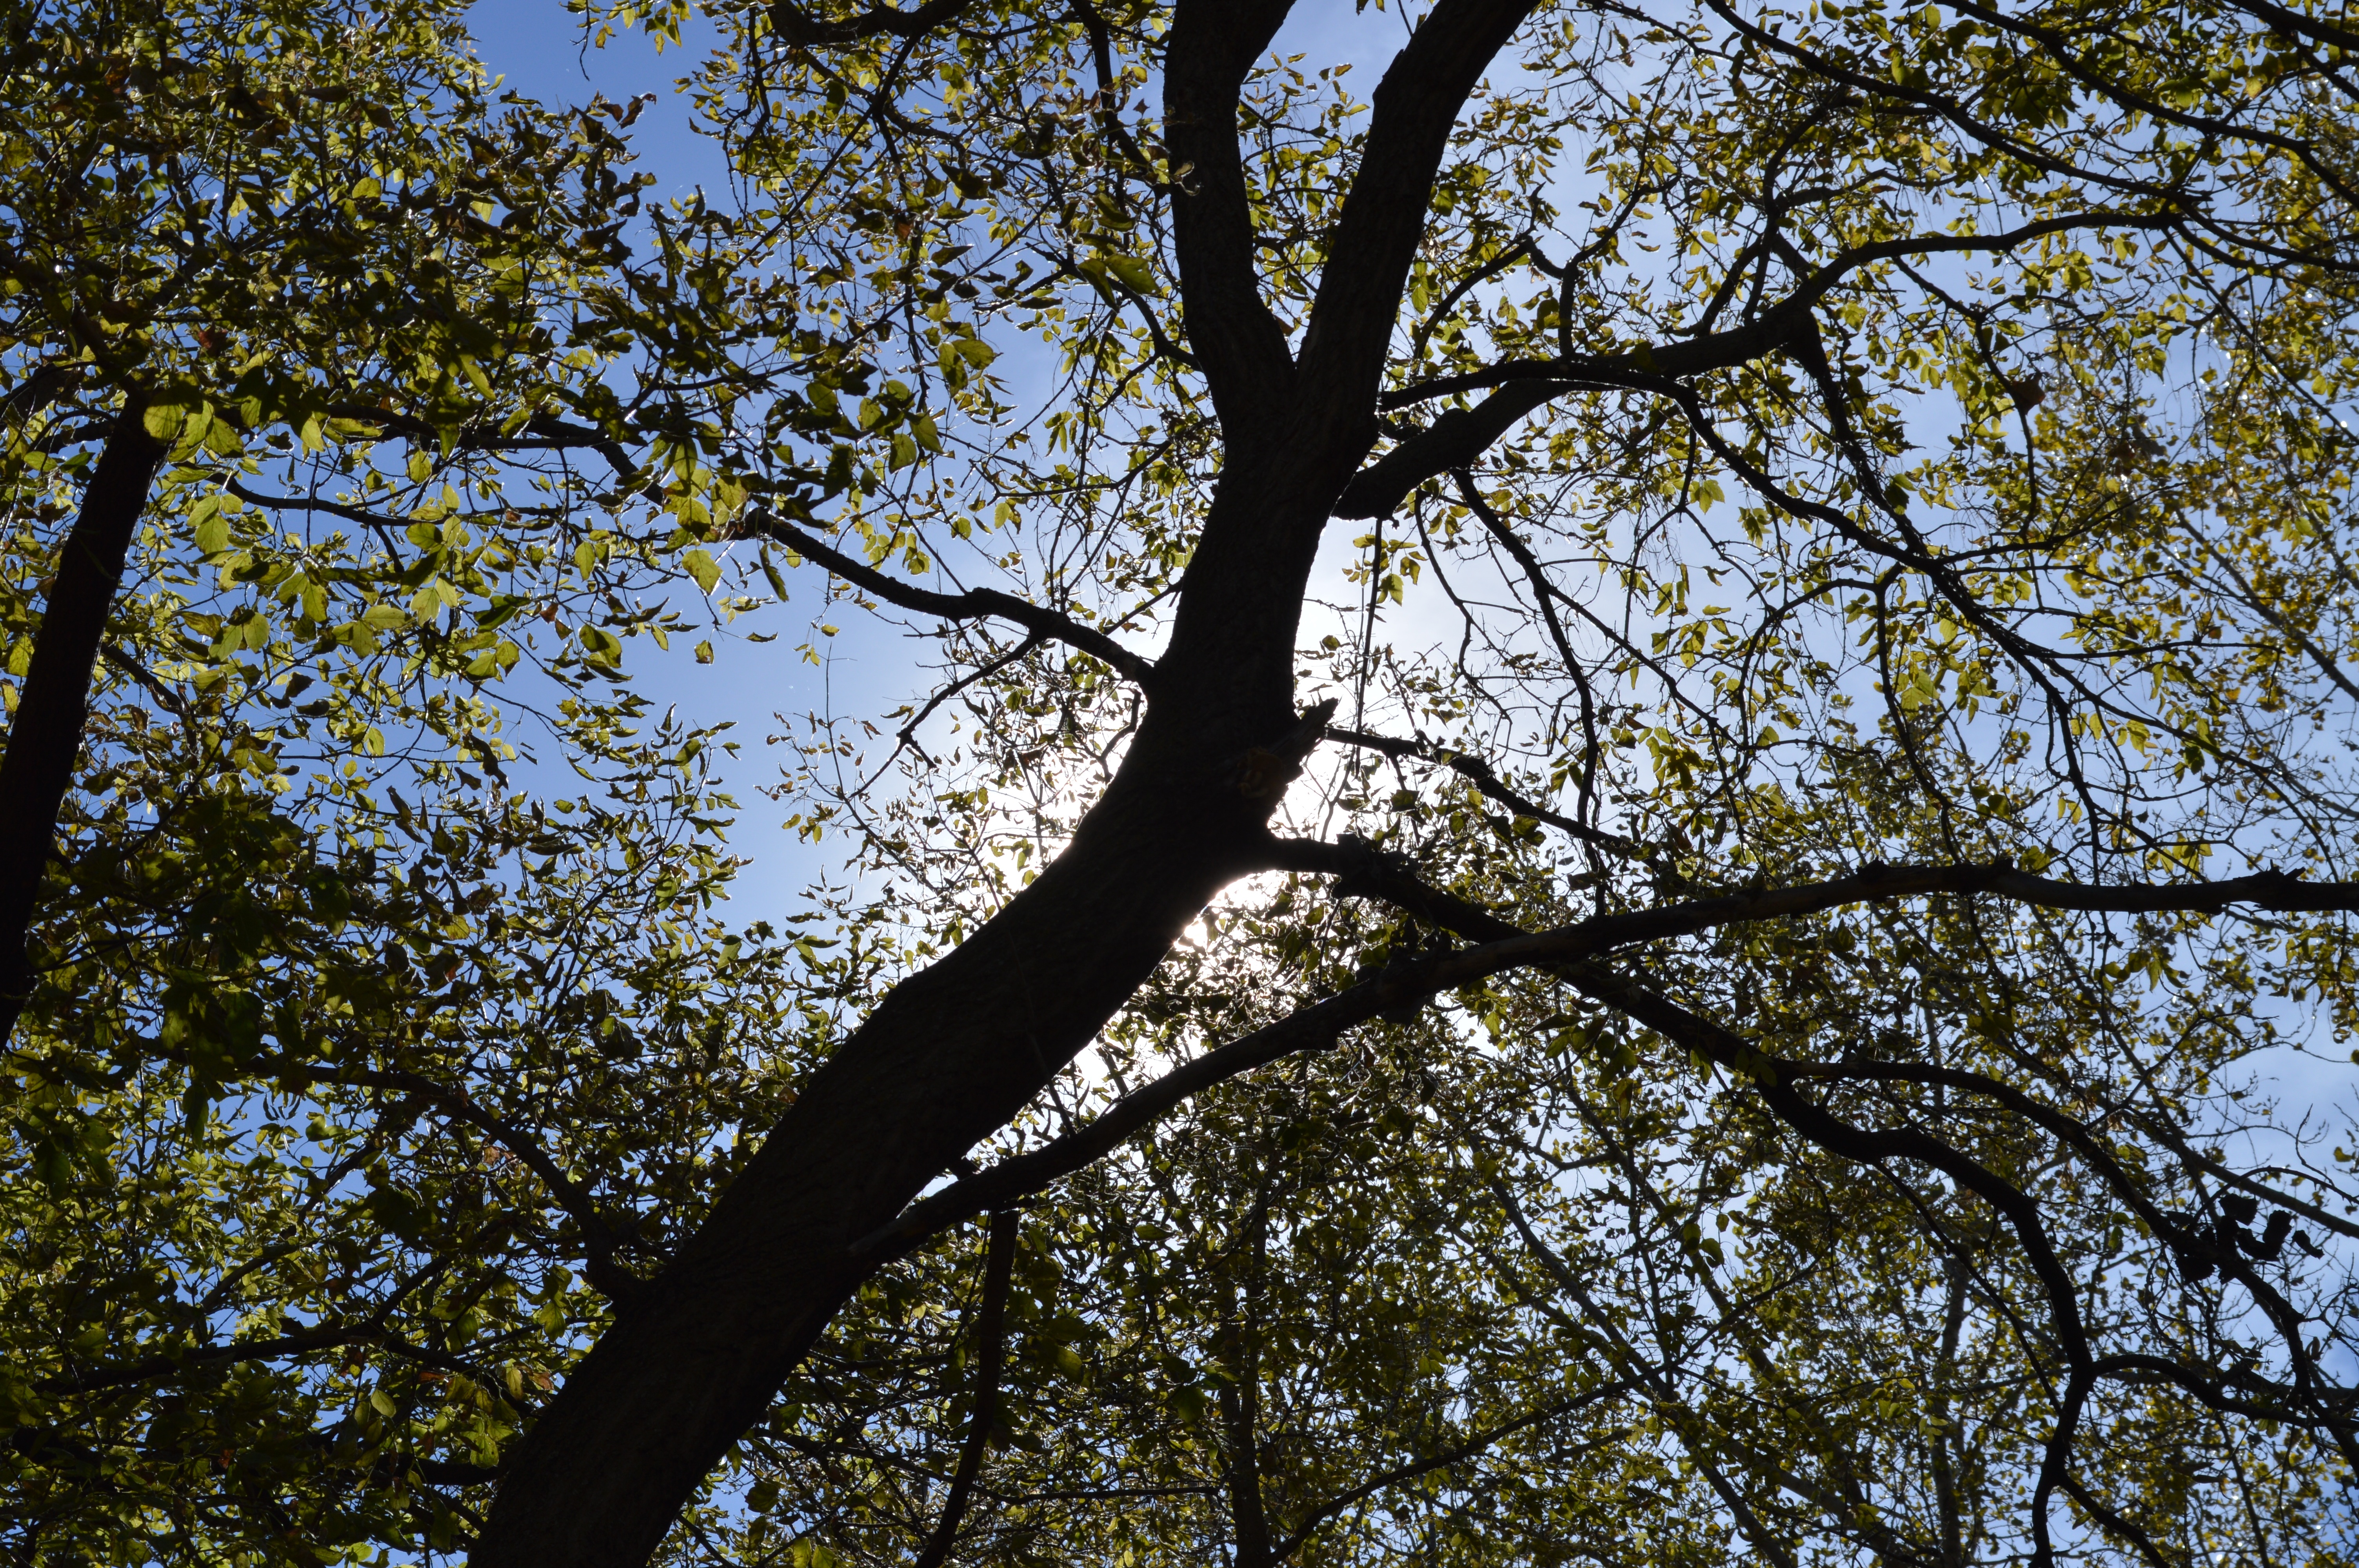
tree, nature, forest, branch, blossom, plant, sky, sunlight, leaf, flower, spring, autumn, season, deciduous, woodland, habitat, woody plant, land plant